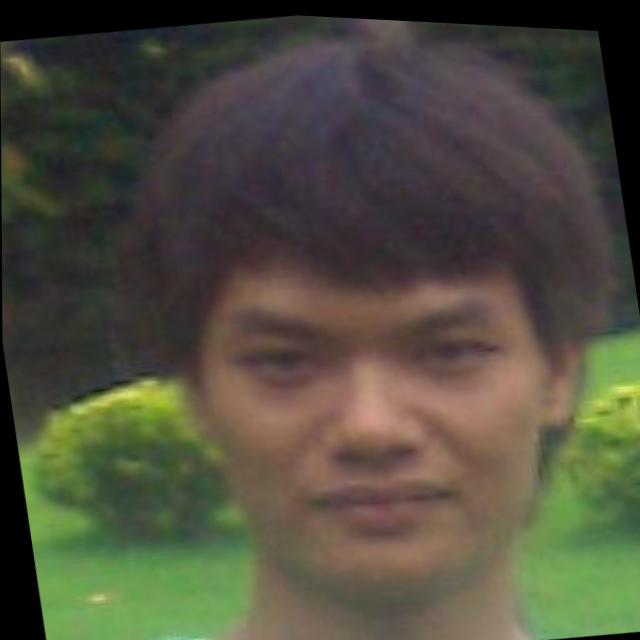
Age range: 21-44